Tab Benoit

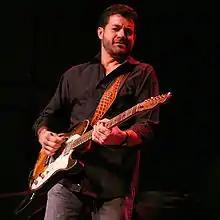
Benoit playing a Fender Telecaster

On "Wetlands", Benoit mixed original material such as the autobiographical "When a Cajun Man Gets the Blues" and "Fast and Free" with Professor Longhair's "Her Mind Is Gone" and Otis Redding's "These Arms of Mine".